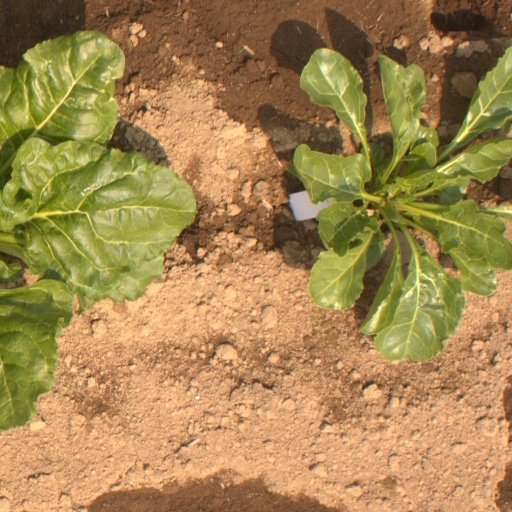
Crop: sugar beet